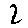
Label: 2